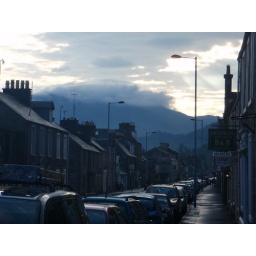
Low cloud over mountain